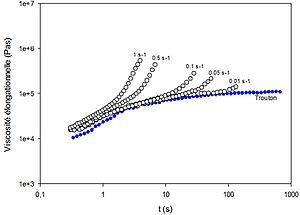
Viscosité élongationnelle transitoire d’un PEBD à 170 °C.
La rhéologie caractérise à l'état fondu le comportement d'un polymère. Cette technique de caractérisation permet de comprendre le comportement d'un polymère lors de sa mise en forme. Lors de sa transformation, le polymère subit des contraintes de cisaillement et des contraintes élongationnelles. L'écoulement élongationnel est majoritaire pour certains procédés comme l'extrusion-gonflage. Il est donc important de connaitre la rhéologie élongationnelle d'un polymère afin de comprendre son comportement en élongation et de prédire sa processabilité.